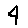
Label: 4